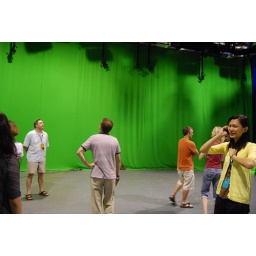
It's all about the branding - we used the green screen in the animation studio before the demo of how you animate!